331 Etheridgea

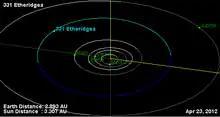
Orbital diagram

331 Etheridgea is a large main belt asteroid. It was discovered by Auguste Charlois on 1 April 1892 in Nice. The meaning of the name is unknown. This asteroid is orbiting the Sun at a distance of with a period of and an eccentricity (ovalness) of 0.10. The orbital plane is tilted at an angle of 6.05° to the plane of the ecliptic.